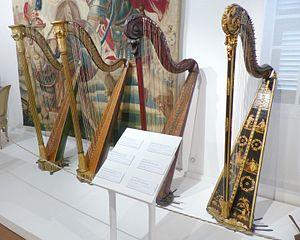
Nice (Alpes-Maritimes, France), au cœur du Vieux Nice, le palais Lascaris avec, entre autres, sa fabuleuse collection d'instruments de musique anciens, la deuxième de France. Harpes à pédales, les deux de gauche sorties de l'atelier des frères Erard.